Pac (wrestler)

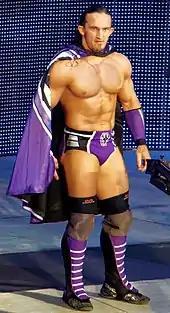
Neville made his debut for WWE's main roster in March 2015

The following week on the 18 December episode of "NXT", Neville faced Kevin Owens, but the match ended in a double countout. Owens powerbombed Neville into the apron after the match. Neville received a rematch on the 15 January 2015 episode of "NXT", but failed to regain the title. Neville went on to compete in a NXT Championship number one contender's tournament, defeating Tyson Kidd in the quarterfinals on 28 January and Baron Corbin in the semifinals on 4 February, but lost in the finals to Finn Bálor at .